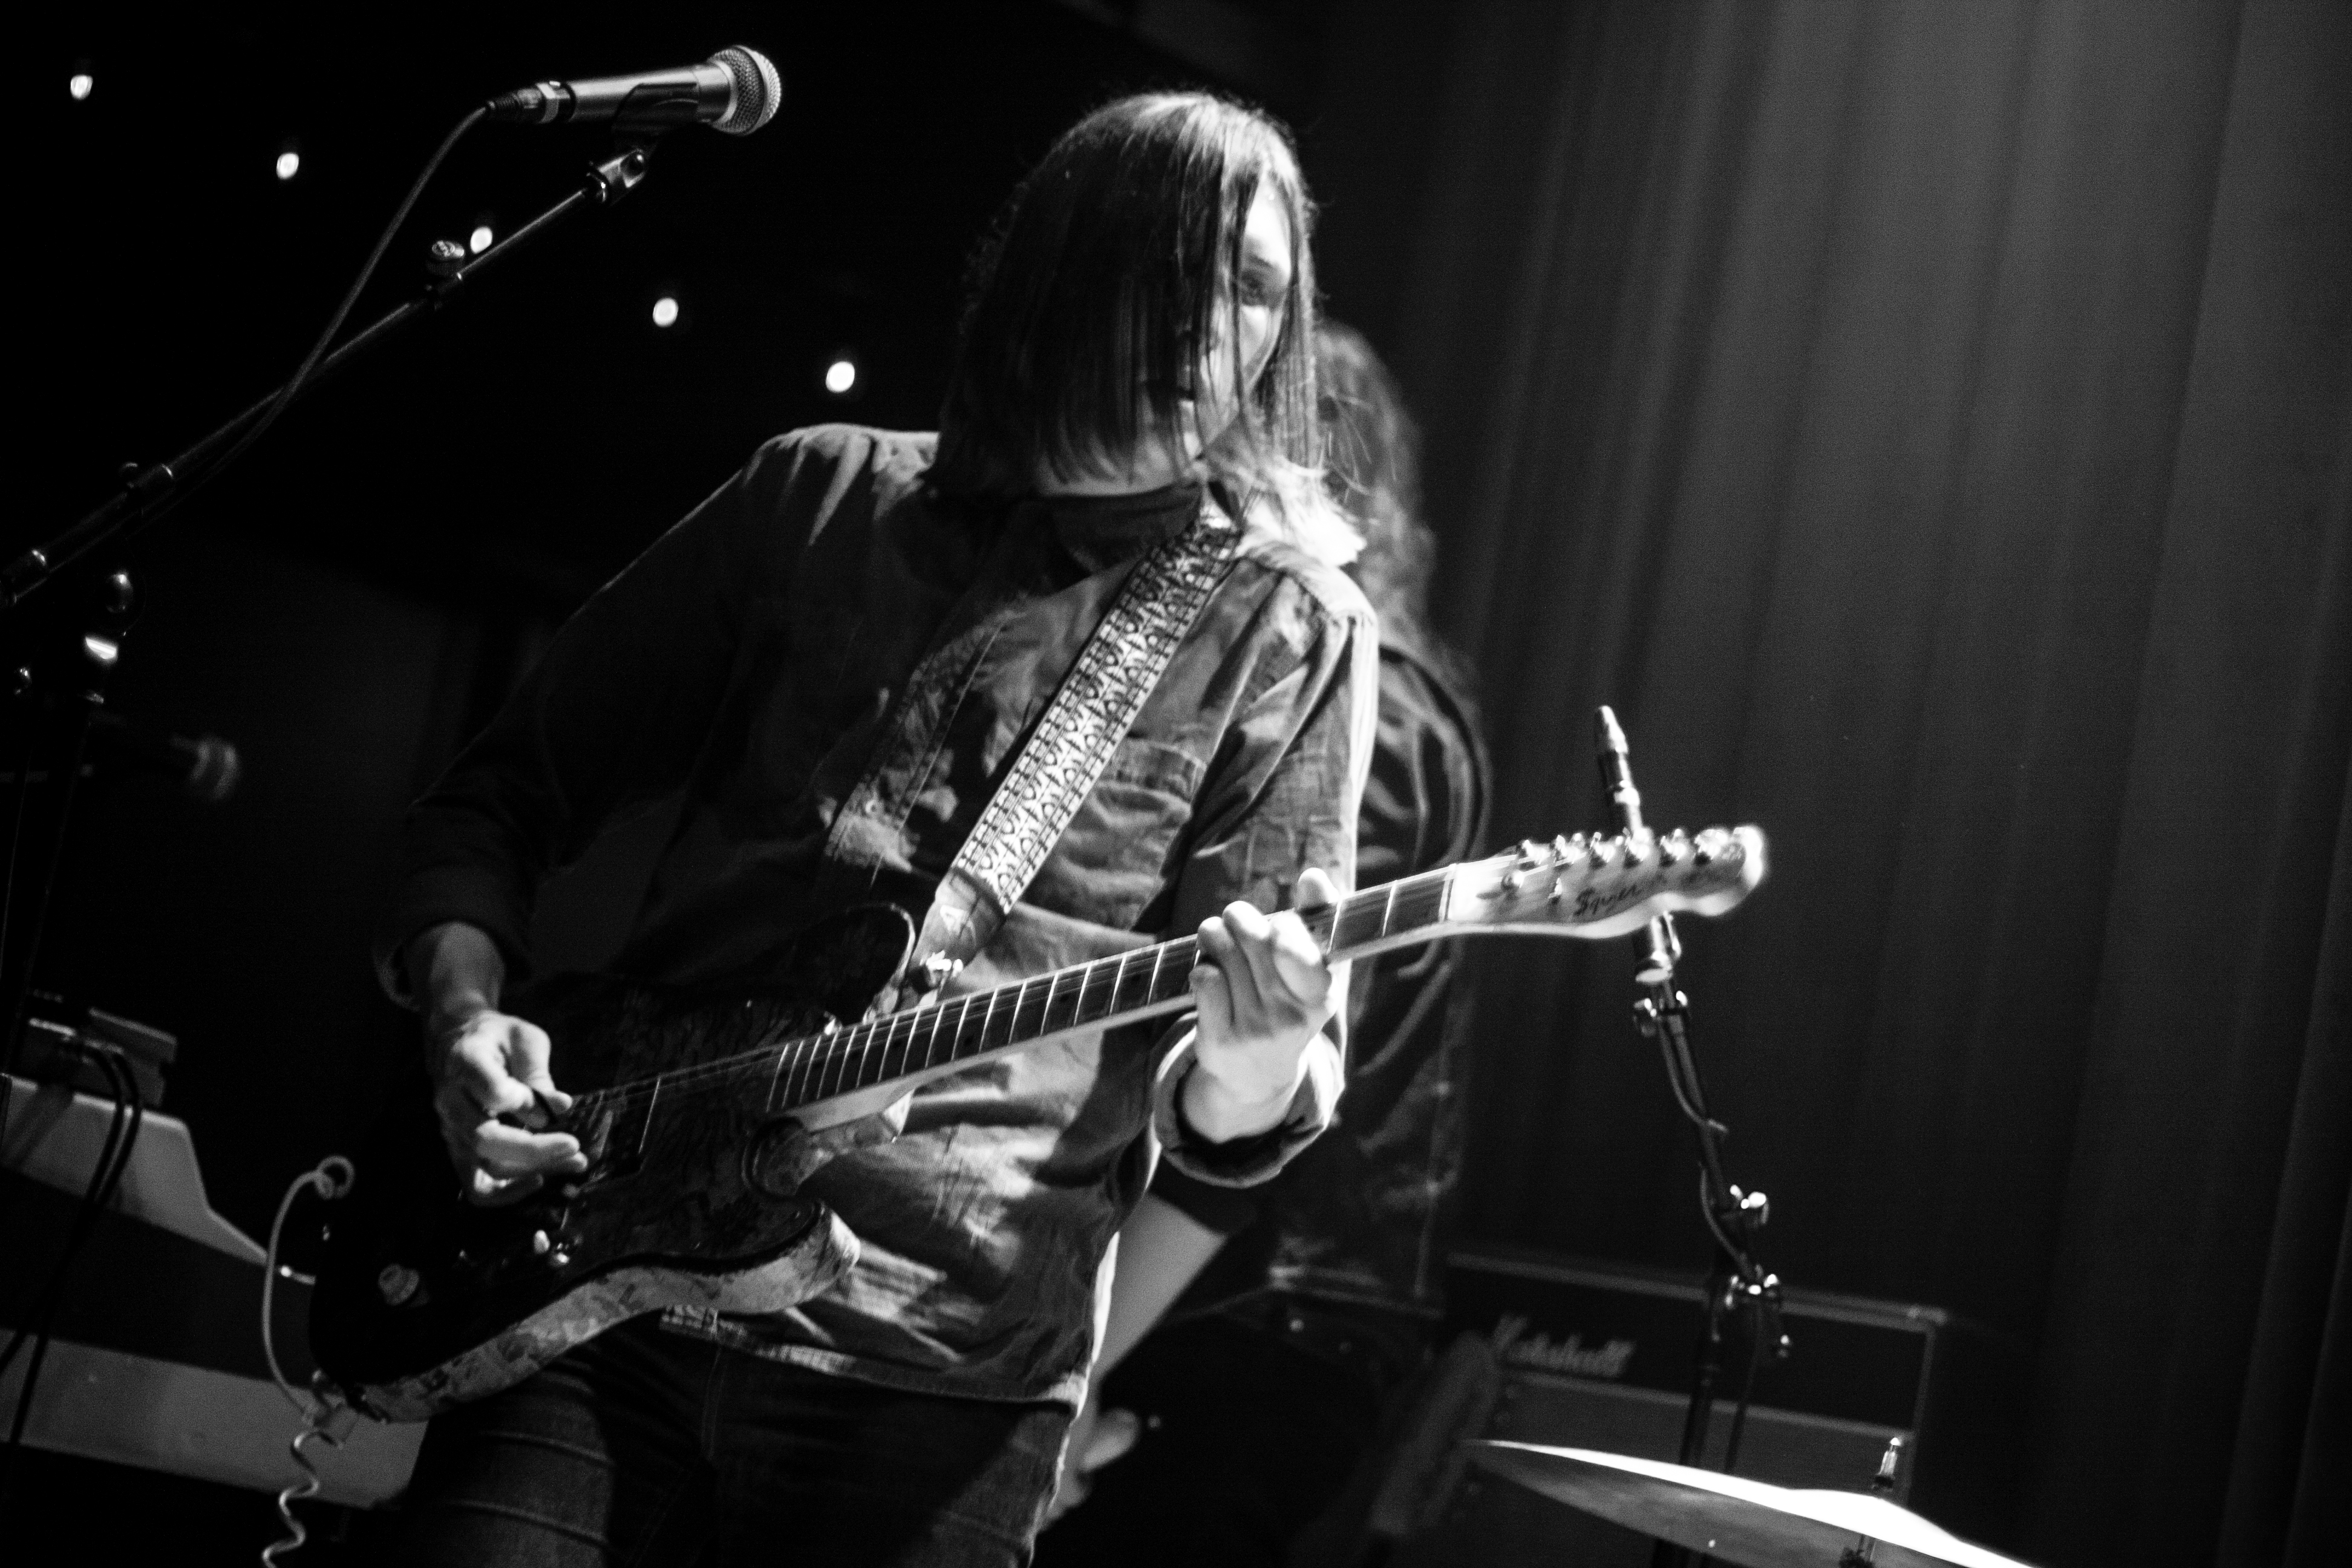
rock, music, black and white, guitar, concert, band, live, hall, canon, musician, black, monochrome, south, 2014, holland, nederland, hague, zuid, denhaag, paysbas, markt, supermarkt, grote, wands, nethelands, thewands, stage, performance, bassist, singing, guitarist, drums, entertainment, performing arts, singer songwriter, rock concert, monochrome photography, musical ensemble